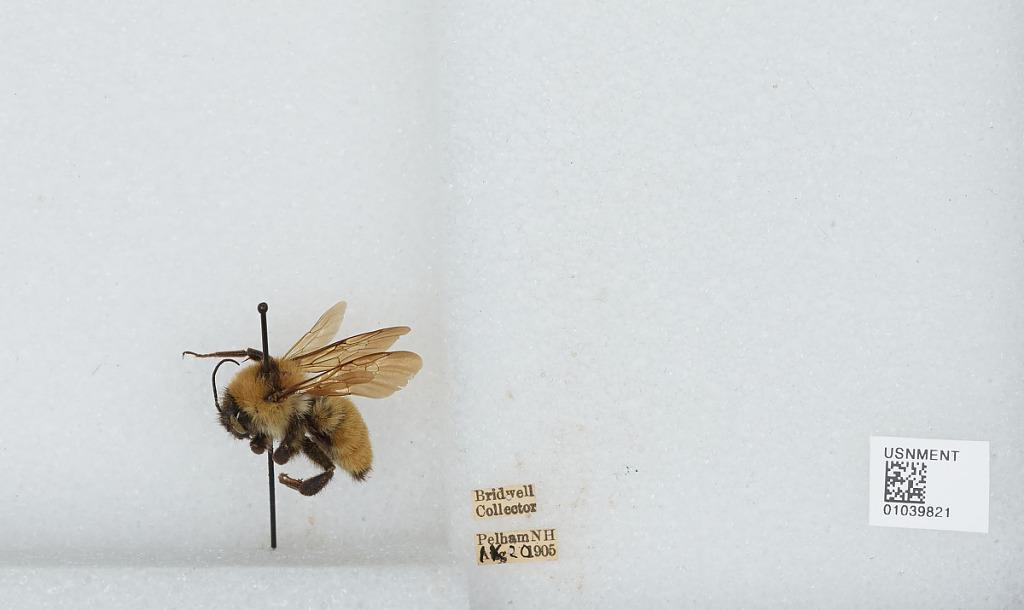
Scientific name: Bombus (Fervidobombus) pensylvanicus pensylvanicus (De Geer)
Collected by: Bridwell
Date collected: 1905-8-20
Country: United States
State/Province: New Hampshire
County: Hillsborough
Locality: Pelham
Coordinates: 42.7344, -71.3244